Oświęcim

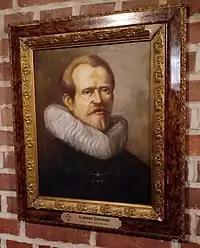
Portrait of Łukasz Górnicki

Oświęcim lies at the intersection of National Road 44 and local roads 933 and 948. Oświęcim's old town is east of the Soła, with the Main Market Square ("Rynek Główny") at its center. The railway station is across the river in the northwest part of town; the main museum is on the west side. The Auschwitz-Birkenau State Museum is in the village of Brzezinka, to the west of the railway station. The chemical works are east of the town.